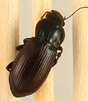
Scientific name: Amara alpina
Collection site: Niwot Ridge NEON (NIWO), plot NIWO_006